Kathura

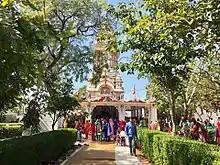
Shiv Mandir Kathura (शिव मंदिर कथूरा)

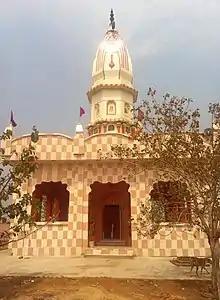
Hanuman Mandir Kathura (हनुमान मंदिर कथूरा)

Both Public and Private Bus service are available within the village with a time interval of 15 minutes.